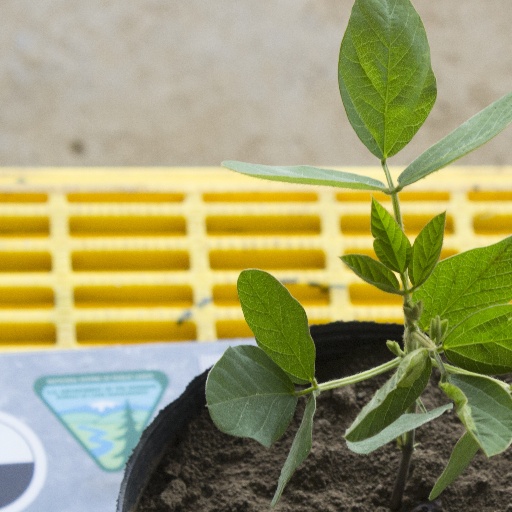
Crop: soybean